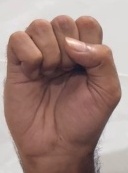
ASL sign: S